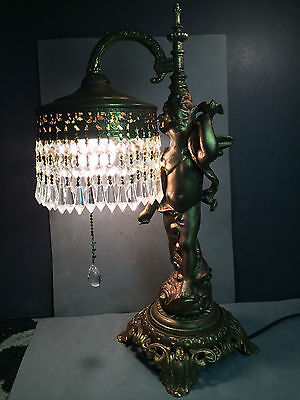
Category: table